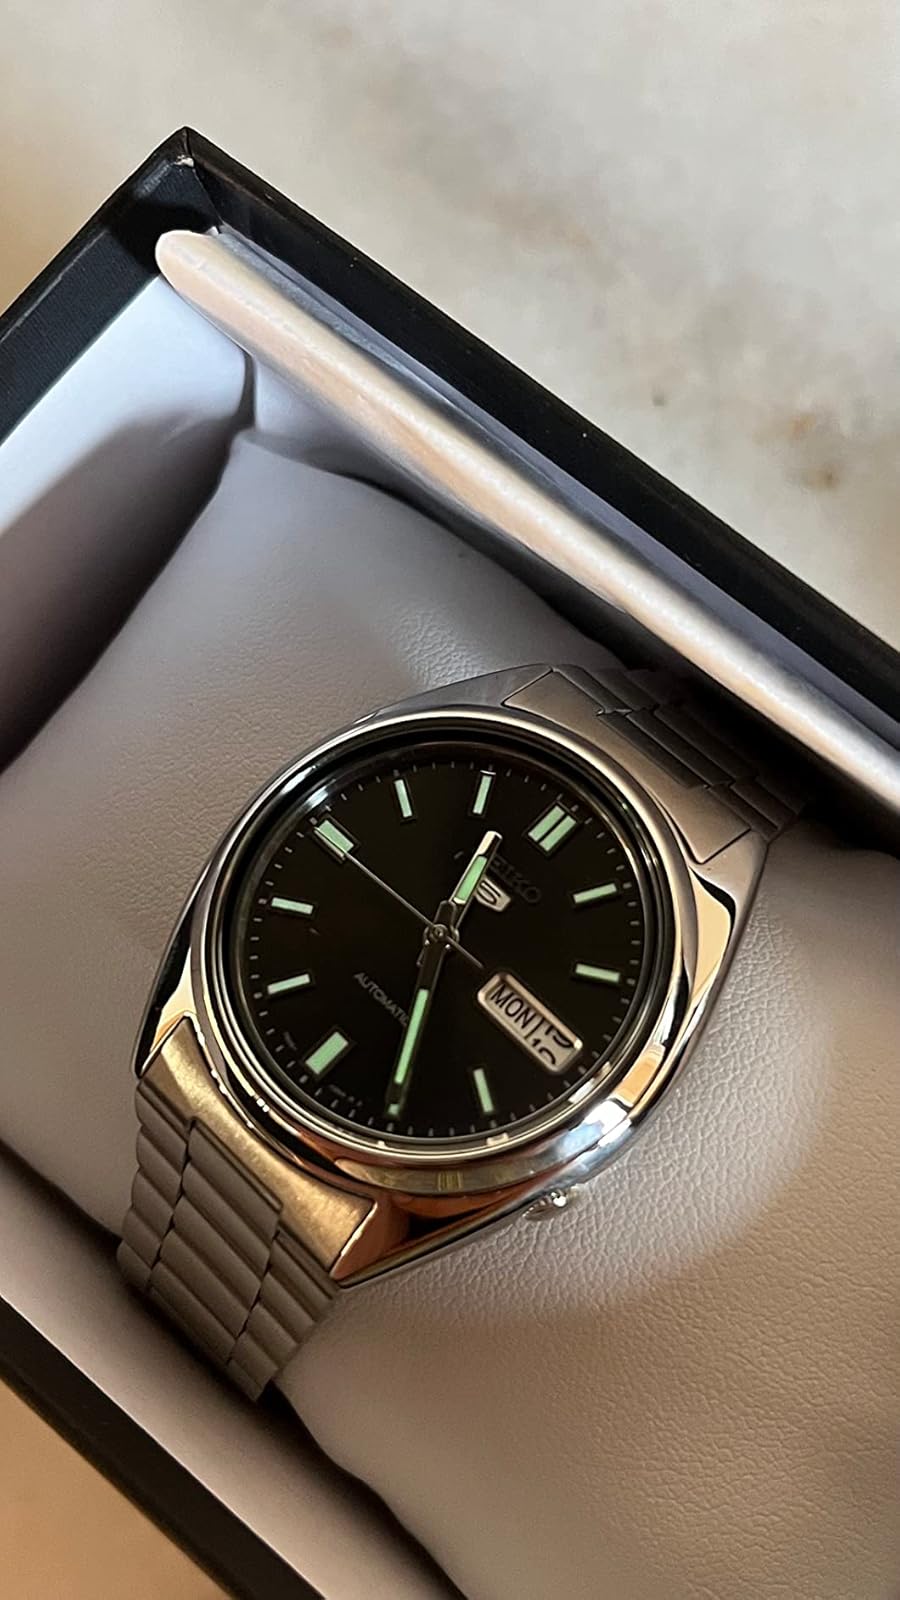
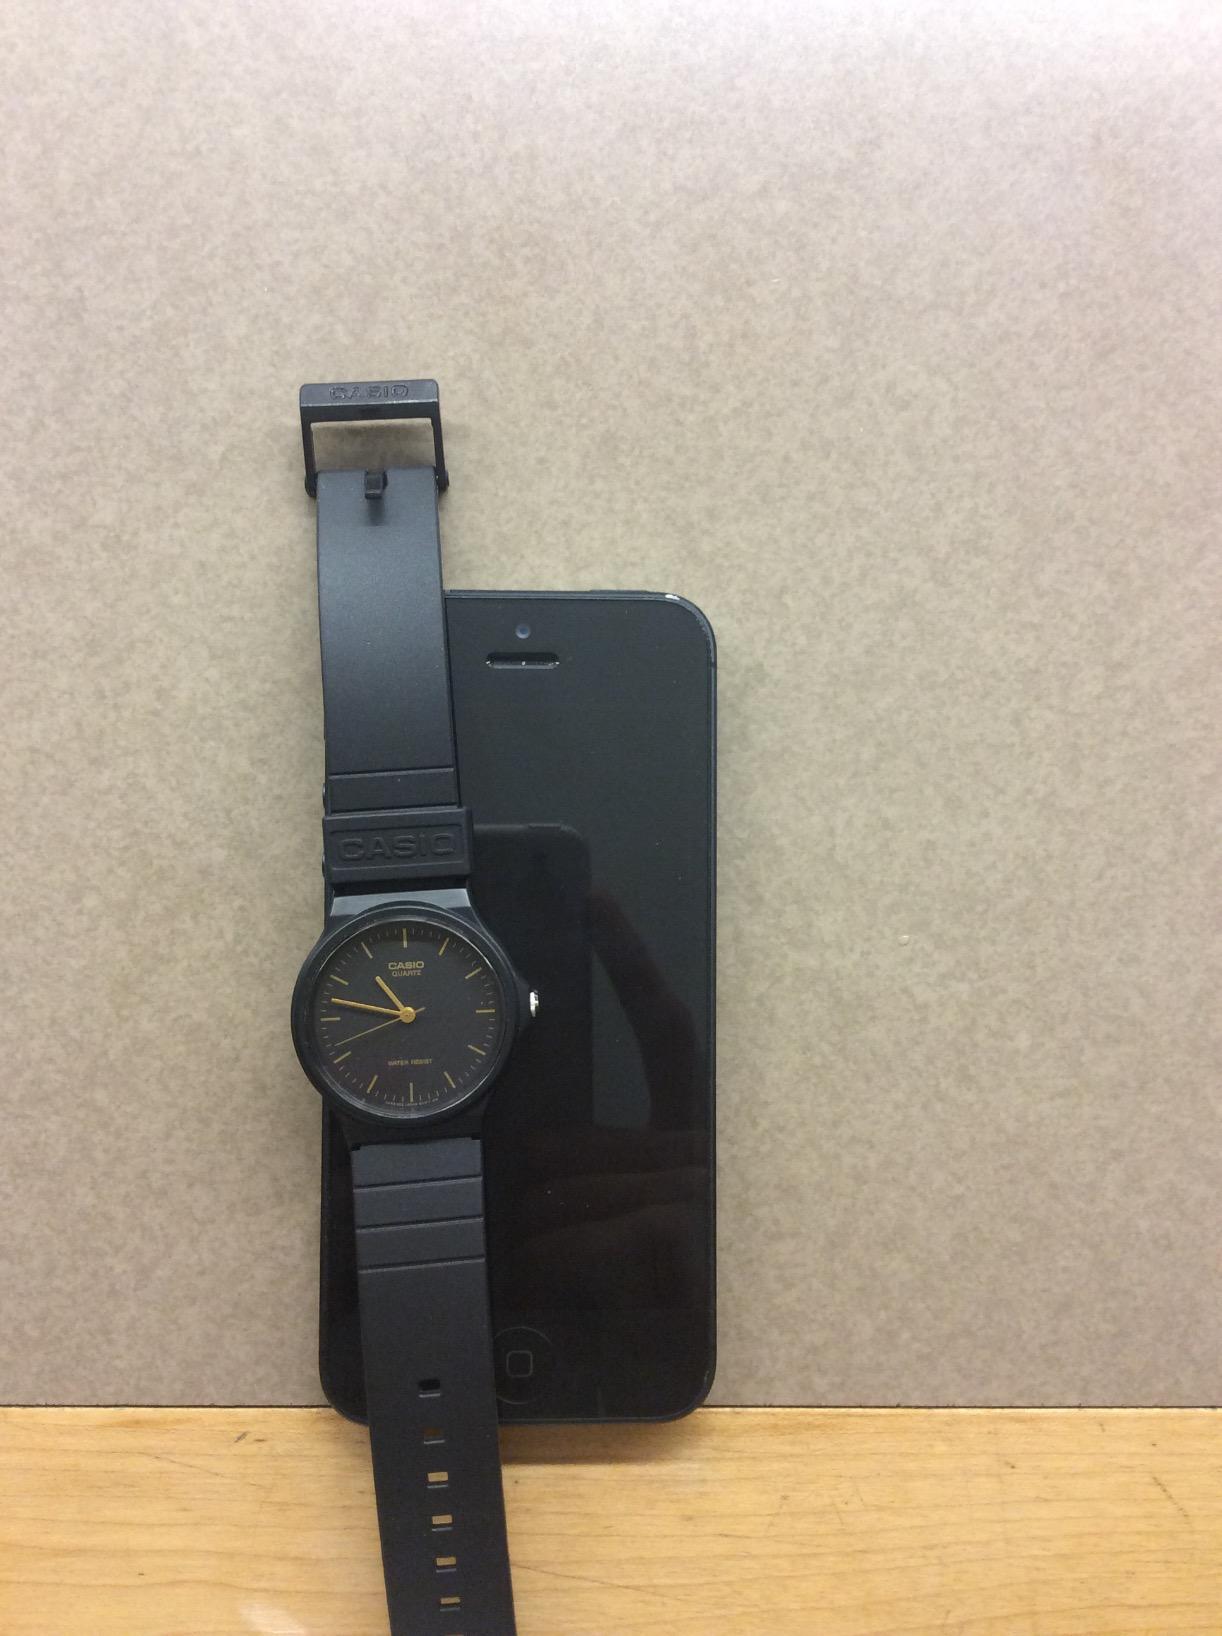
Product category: accessories_watch
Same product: no